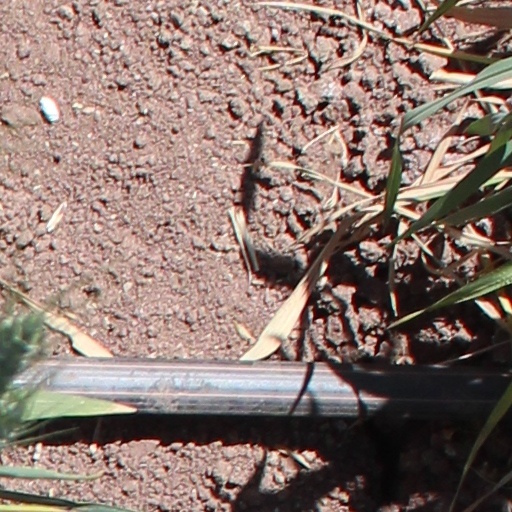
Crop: wheat